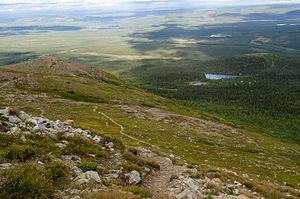
Le parc national de Sonfjället est un parc national situé dans la commune d'Härjedalen du comté de Jämtland, au centre de la Suède. Le parc fait partie des 9 parcs nationaux de Suède créés en 1909, les premiers du pays et d'Europe.